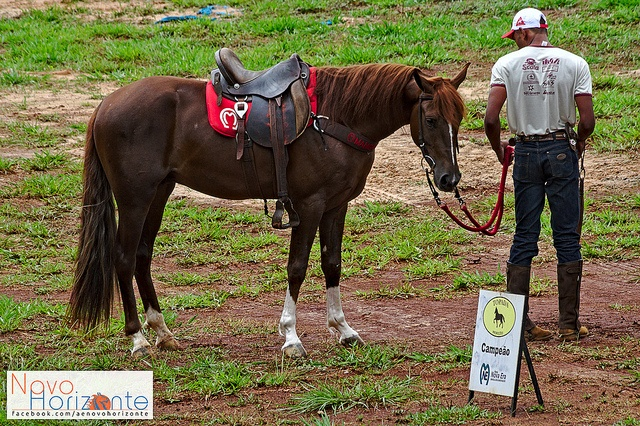
A man is standing in the mud with a horse.
A man stands with a horse and holds it by the reins.
A man leading a horse on top of a field.
A man holding the reins of a brown horse with a saddle on top.
A person is preparing a horse for a show.